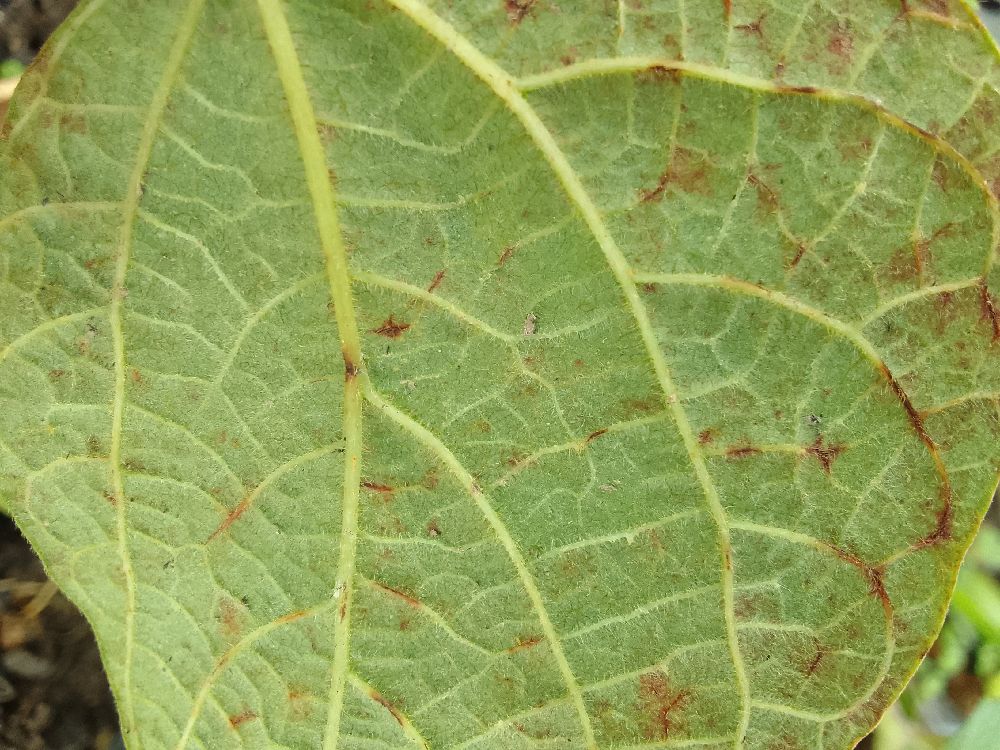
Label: anthracnose